Geosynchronous orbit

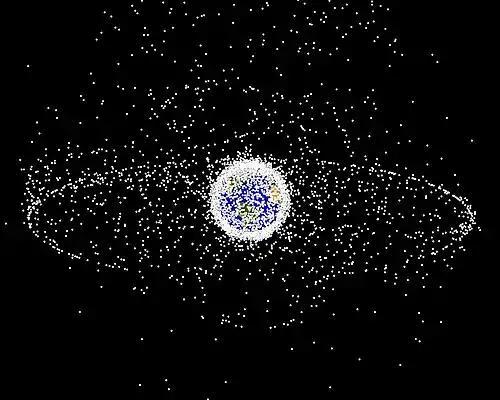
A computer-generated image of space debris. Two debris fields are shown: around geosynchronous space and low Earth orbit.

Geosynchronous satellites require some station-keeping in order to remain in position, and once they run out of thruster fuel and are no longer useful they are moved into a higher graveyard orbit. It is not feasible to deorbit geosynchronous satellites, for to do so would take far more fuel than would be used by slightly elevating the orbit; and atmospheric drag is negligible, giving GSOs lifetimes of thousands of years.